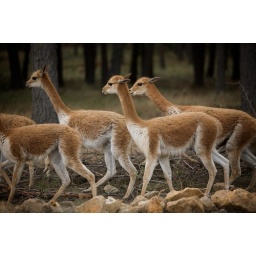
Wild alpaca in the mountains near Cajamarca in the Peruvian andes. The animals are prized for their extremely soft wool.